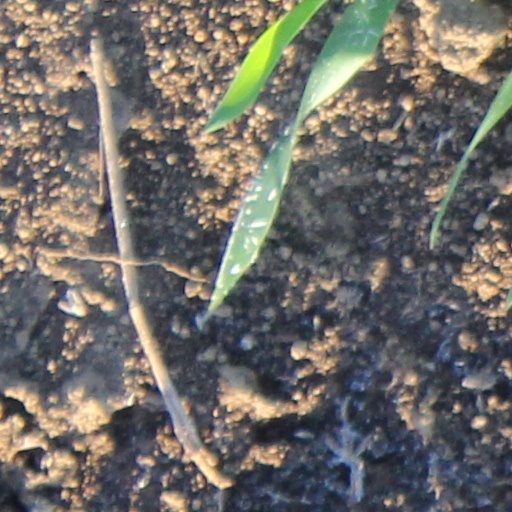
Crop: wheat